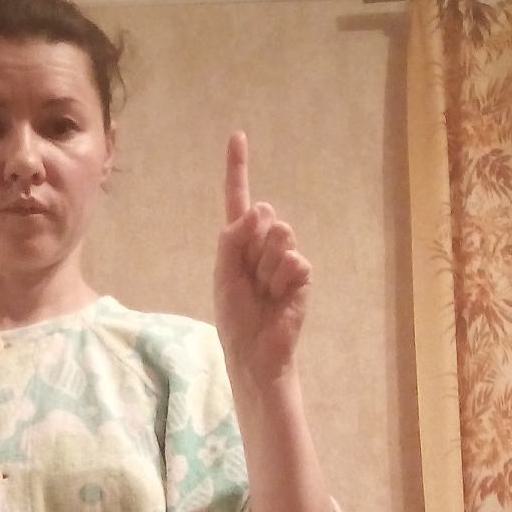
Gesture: one